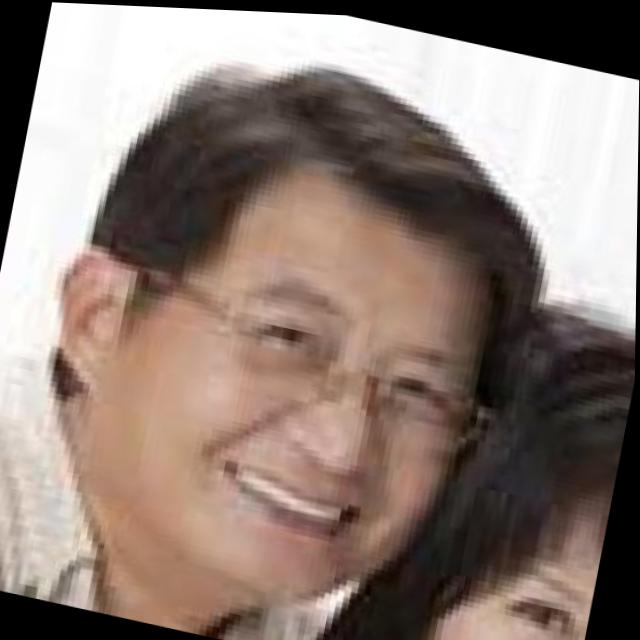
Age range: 45-64